Dane Evans

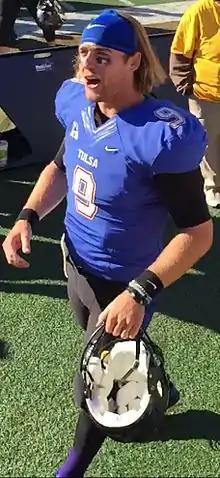
Evans with Tulsa in 2015

Evans passed for 3,102 yards as a sophomore in 2014. In 2015, he completed 305 of 485 passes for 4,332 yards and 25 touchdowns and ranked eighth among NCAA Division I FBS quarterbacks in passing yardage. As a senior, he passed for 3,348 yards and 32 touchdowns.